Bough pot

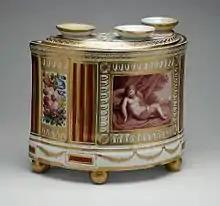
A Bough pot, height with cover- 6 5/8 in. (16.83 cm)

A bough pot is a vessel for holding stems of flowers and branches to decorate an interior, especially a fireplace during summer. They are typically ceramic, and have a body to hold water, with a number of small openings for the stems in the top. Often the top lifts off. The tulipiere and flower brick are types that allow larger numbers of flowers.